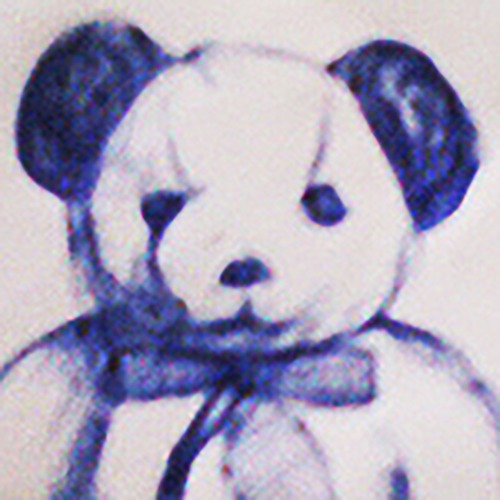
미적 점수 (1~10점): 1